Capitol Area Council

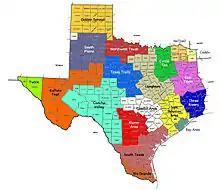
BSA Councils in Texas

The council is organized in to 12 districts that are aligned with Central Texas counties and local independent school district boundaries.